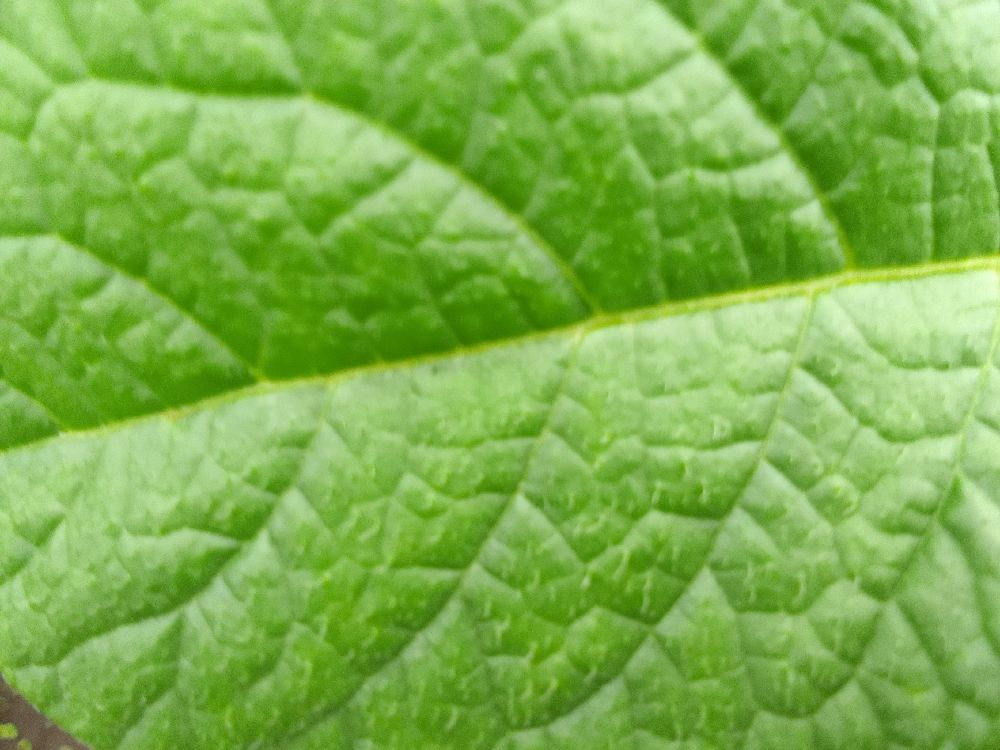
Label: Healthy